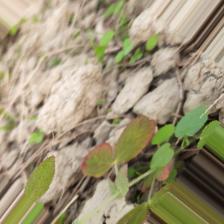
Label: Lentil Rust